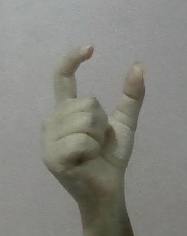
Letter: nun